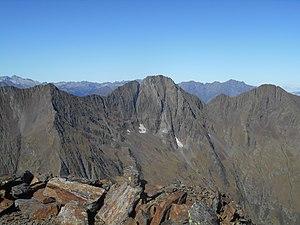
Face Est du Pic de Lustou depuis le Pic du Port de la Pez, octobre 2019
Le pic de Lustou est un sommet des Pyrénées françaises situé en région Occitanie dans le département des Hautes-Pyrénées. Il culmine à une altitude de 3 023 m.